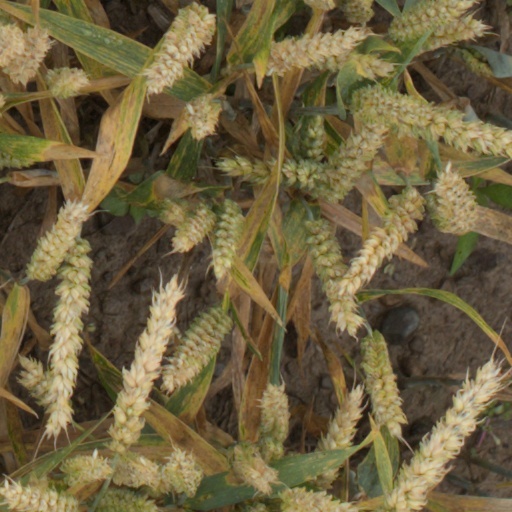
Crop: wheat